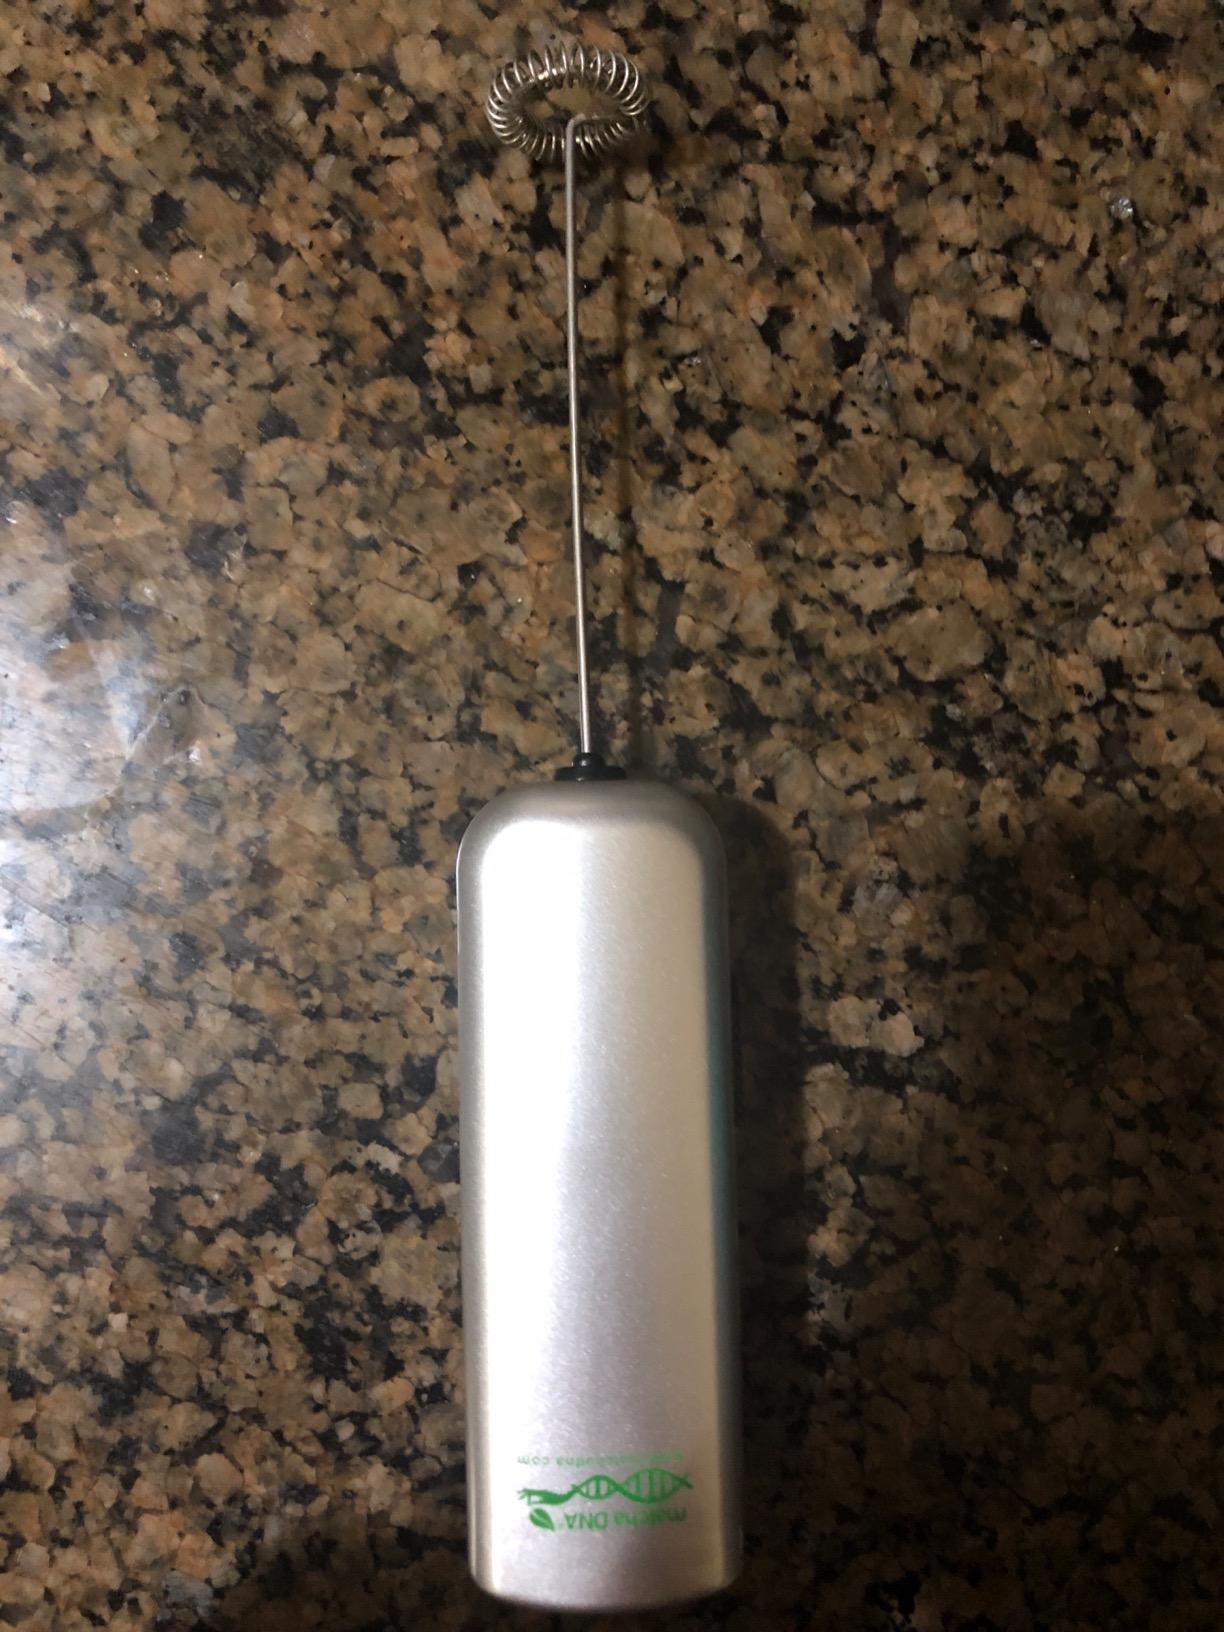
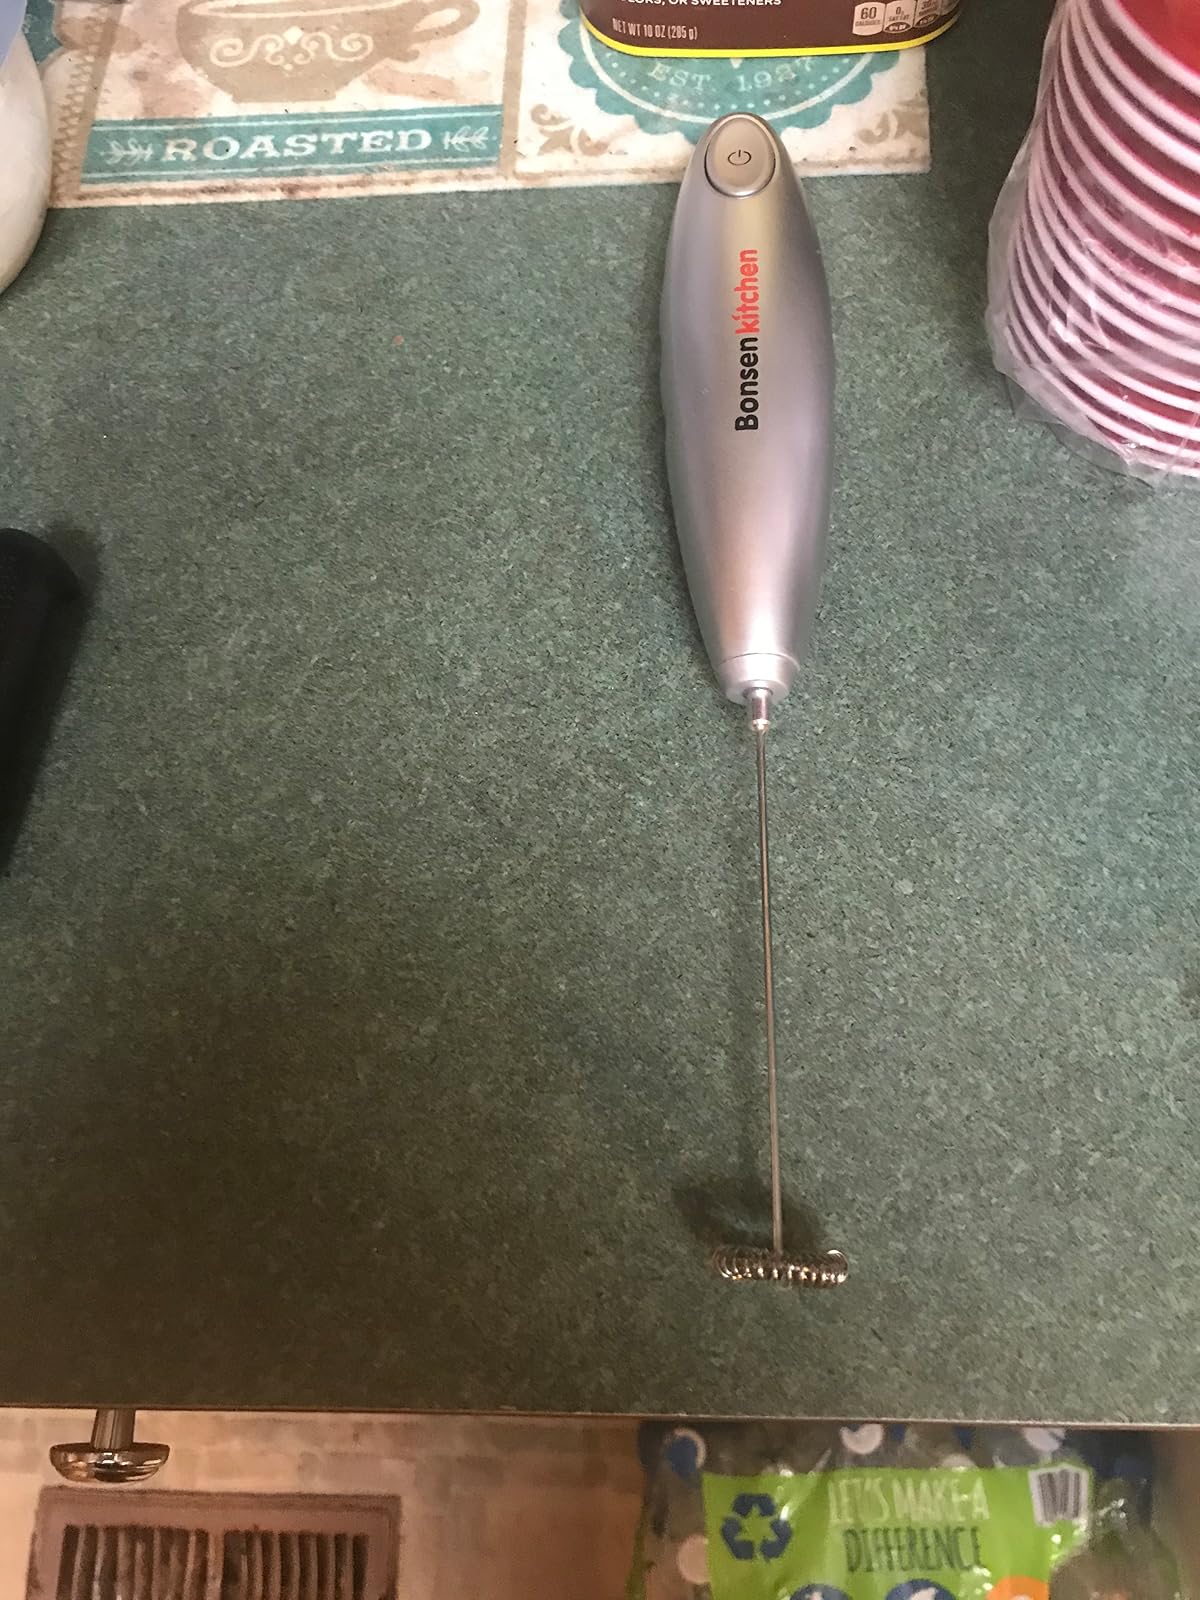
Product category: items_mixer
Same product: no